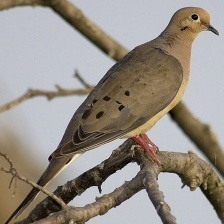
Species: MOURNING DOVE
Scientific name: ZENAIDA MACROURA